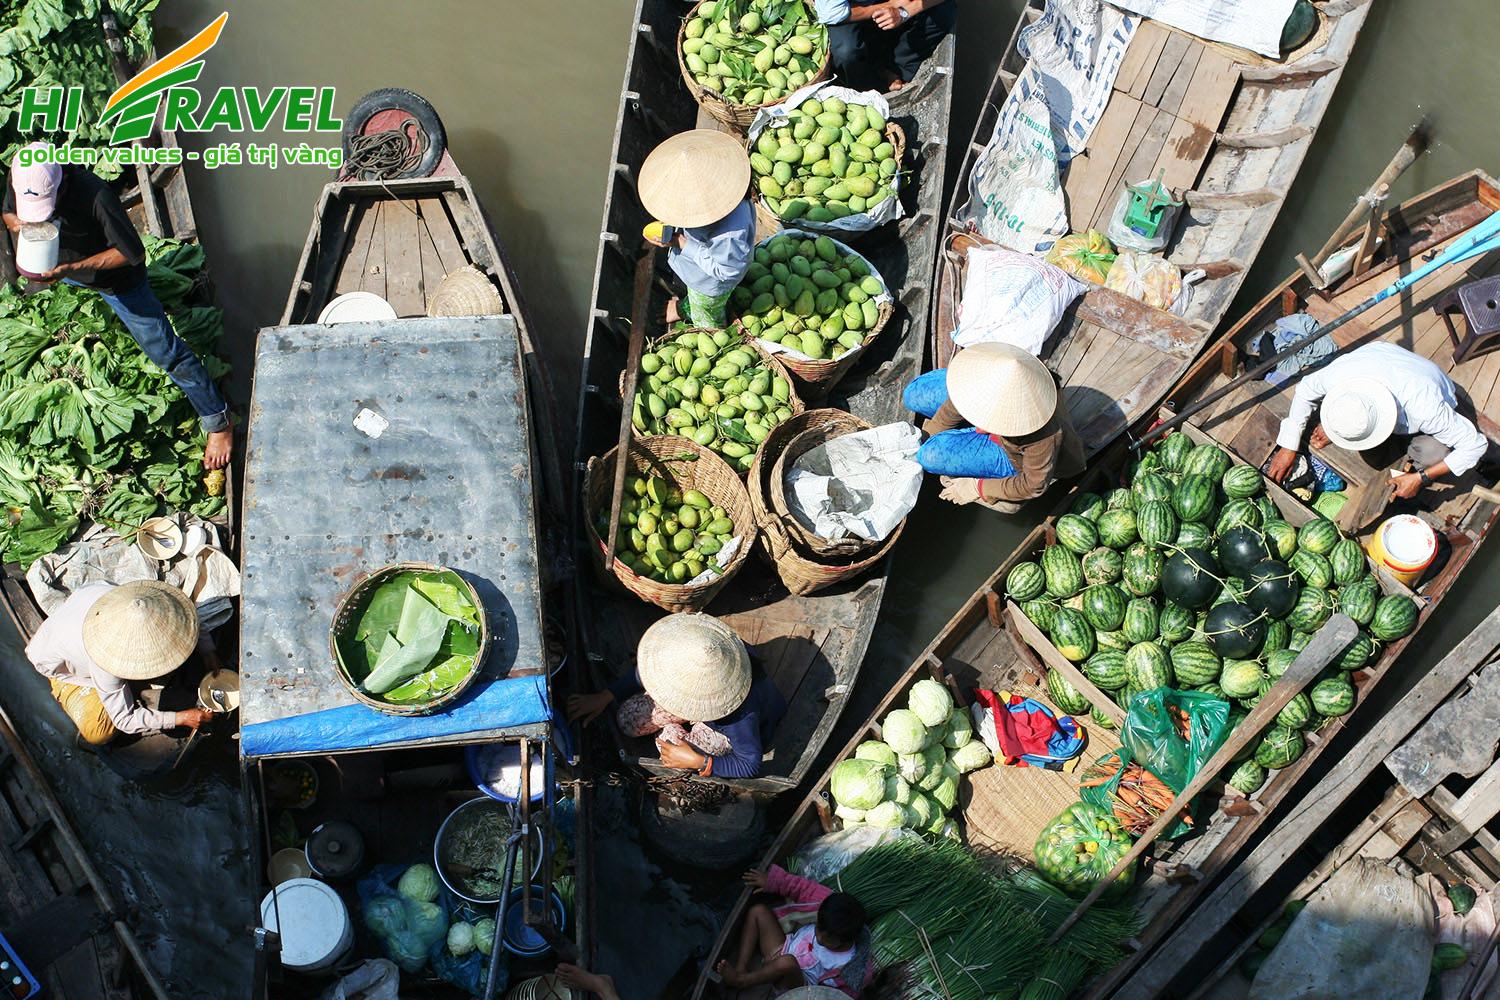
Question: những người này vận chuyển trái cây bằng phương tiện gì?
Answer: bằng thuyền